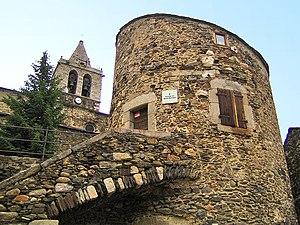
La frontière entre l'Espagne et la France est la frontière internationale terrestre et maritime séparant les deux pays, de l'Atlantique à la Méditerranée. Courant sur 623 kilomètres le long des Pyrénées, et interrompue par la principauté d'Andorre, c'est la plus longue frontière terrestre de la France métropolitaine.